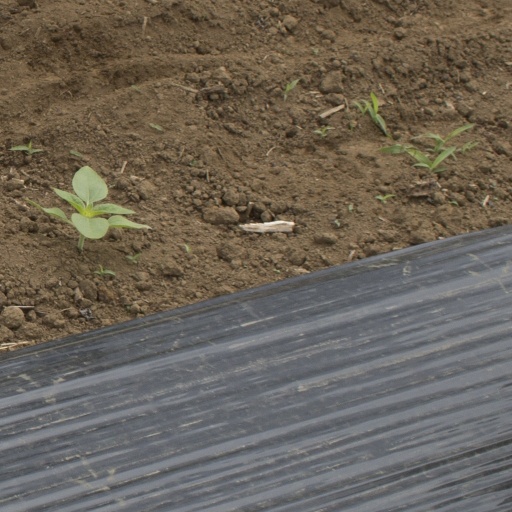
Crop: Jerusalem artichoke